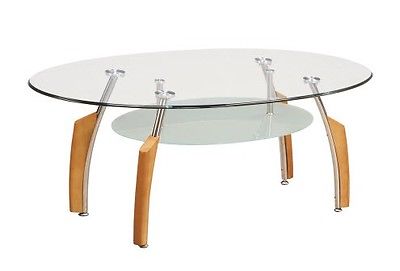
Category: table